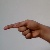
The image shows a hand gesture representing the letter 'G' in Indian Sign Language.